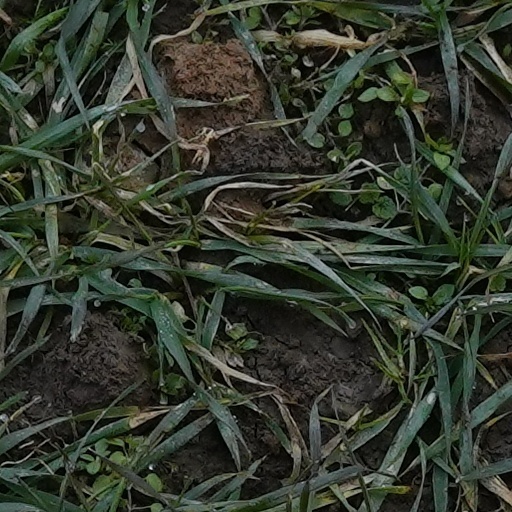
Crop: wheat